Charles Springer Tavern

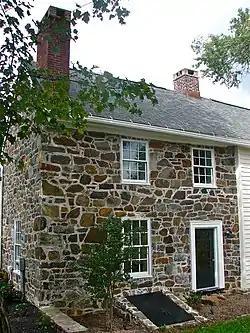
Charles Springer Tavern, October 2011

Charles Springer Tavern, also known as the Oak Hill Inn, Four Mile Inn, and Sign of the Three Tons, is a historic inn and tavern located near Wilmington, New Castle County, Delaware, USA. The building is a two-story, log and stone building that evolved in four major construction phases during the period from 1750 to 1850. The oldest section is a two-story, two-bay, gable-roofed log section. A stone, two-story, two-bay, gable-roofed section was added about 1780; the roof level, window and door openings and floor levels were subsequently raised on the original log section; and a stone, -story lean-to was added on the rear wall of the log section. It has been a residence since the early 20th century. It is in a vernacular Federal style. Also on the property are the contributing ruins of a stone barn built in 1852, the ruins of a stone springhouse, and a stone mileage marker identifying the location as being four miles from the City of Wilmington.